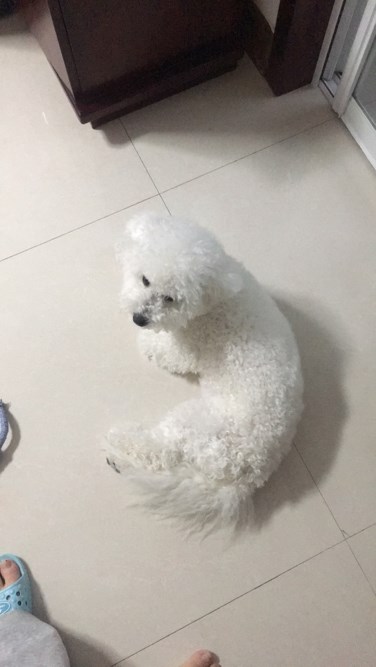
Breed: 3083-n000117-Bichon_Frise